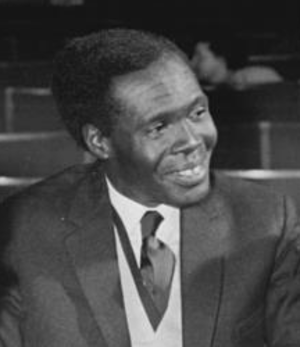
Milton Obote est un homme politique ougandais. Président de la République à deux reprises, il est considéré comme le « père de l'indépendance » de son pays. Il est un opposant farouche d'Idi Amin Dada puis de Yoweri Museveni.
La reine Élisabeth II a été le chef de l'État de 32 royaumes du Commonwealth différents depuis 1952, aujourd'hui réduits au nombre de 16. La reine a eu 14 Premiers ministres britanniques différents, soit quatre de plus que la reine Victoria et a égalé le 24 juillet 2019 le record de George III. Elle a également eu 14 Premiers ministres néo-zélandais, 15 Premiers ministres australiens et 12 Premiers ministres canadiens. Au total Élisabeth II a eu 160 premiers ministres différents durant son règne.